2013 Tour de France, Stage 1 to Stage 11

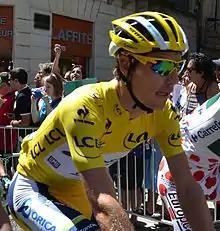
Daryl Impey in the yellow jersey

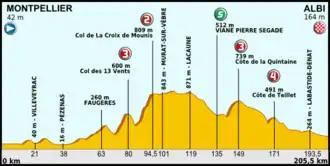
Stage profile

This stage took the riders north-west through the Monts de Lacaune including the climbs of the Col des 13 Vents ("The Pass of 13 Winds") and the Category 2 Col de la Croix de Mounis. After passing the town of Lacaune, the race dropped down over two smaller climbs before the finish in the World Heritage Site city of Albi. Peter Sagan won the stage in a sprint finish.